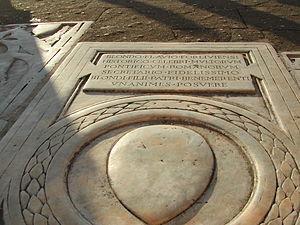
Flavio Biondo, était un historien, archéologue et humaniste de la Renaissance italienne. Il fut le premier à utiliser l'expression « Moyen Âge » et fut aussi un pionnier de l'archéologie.